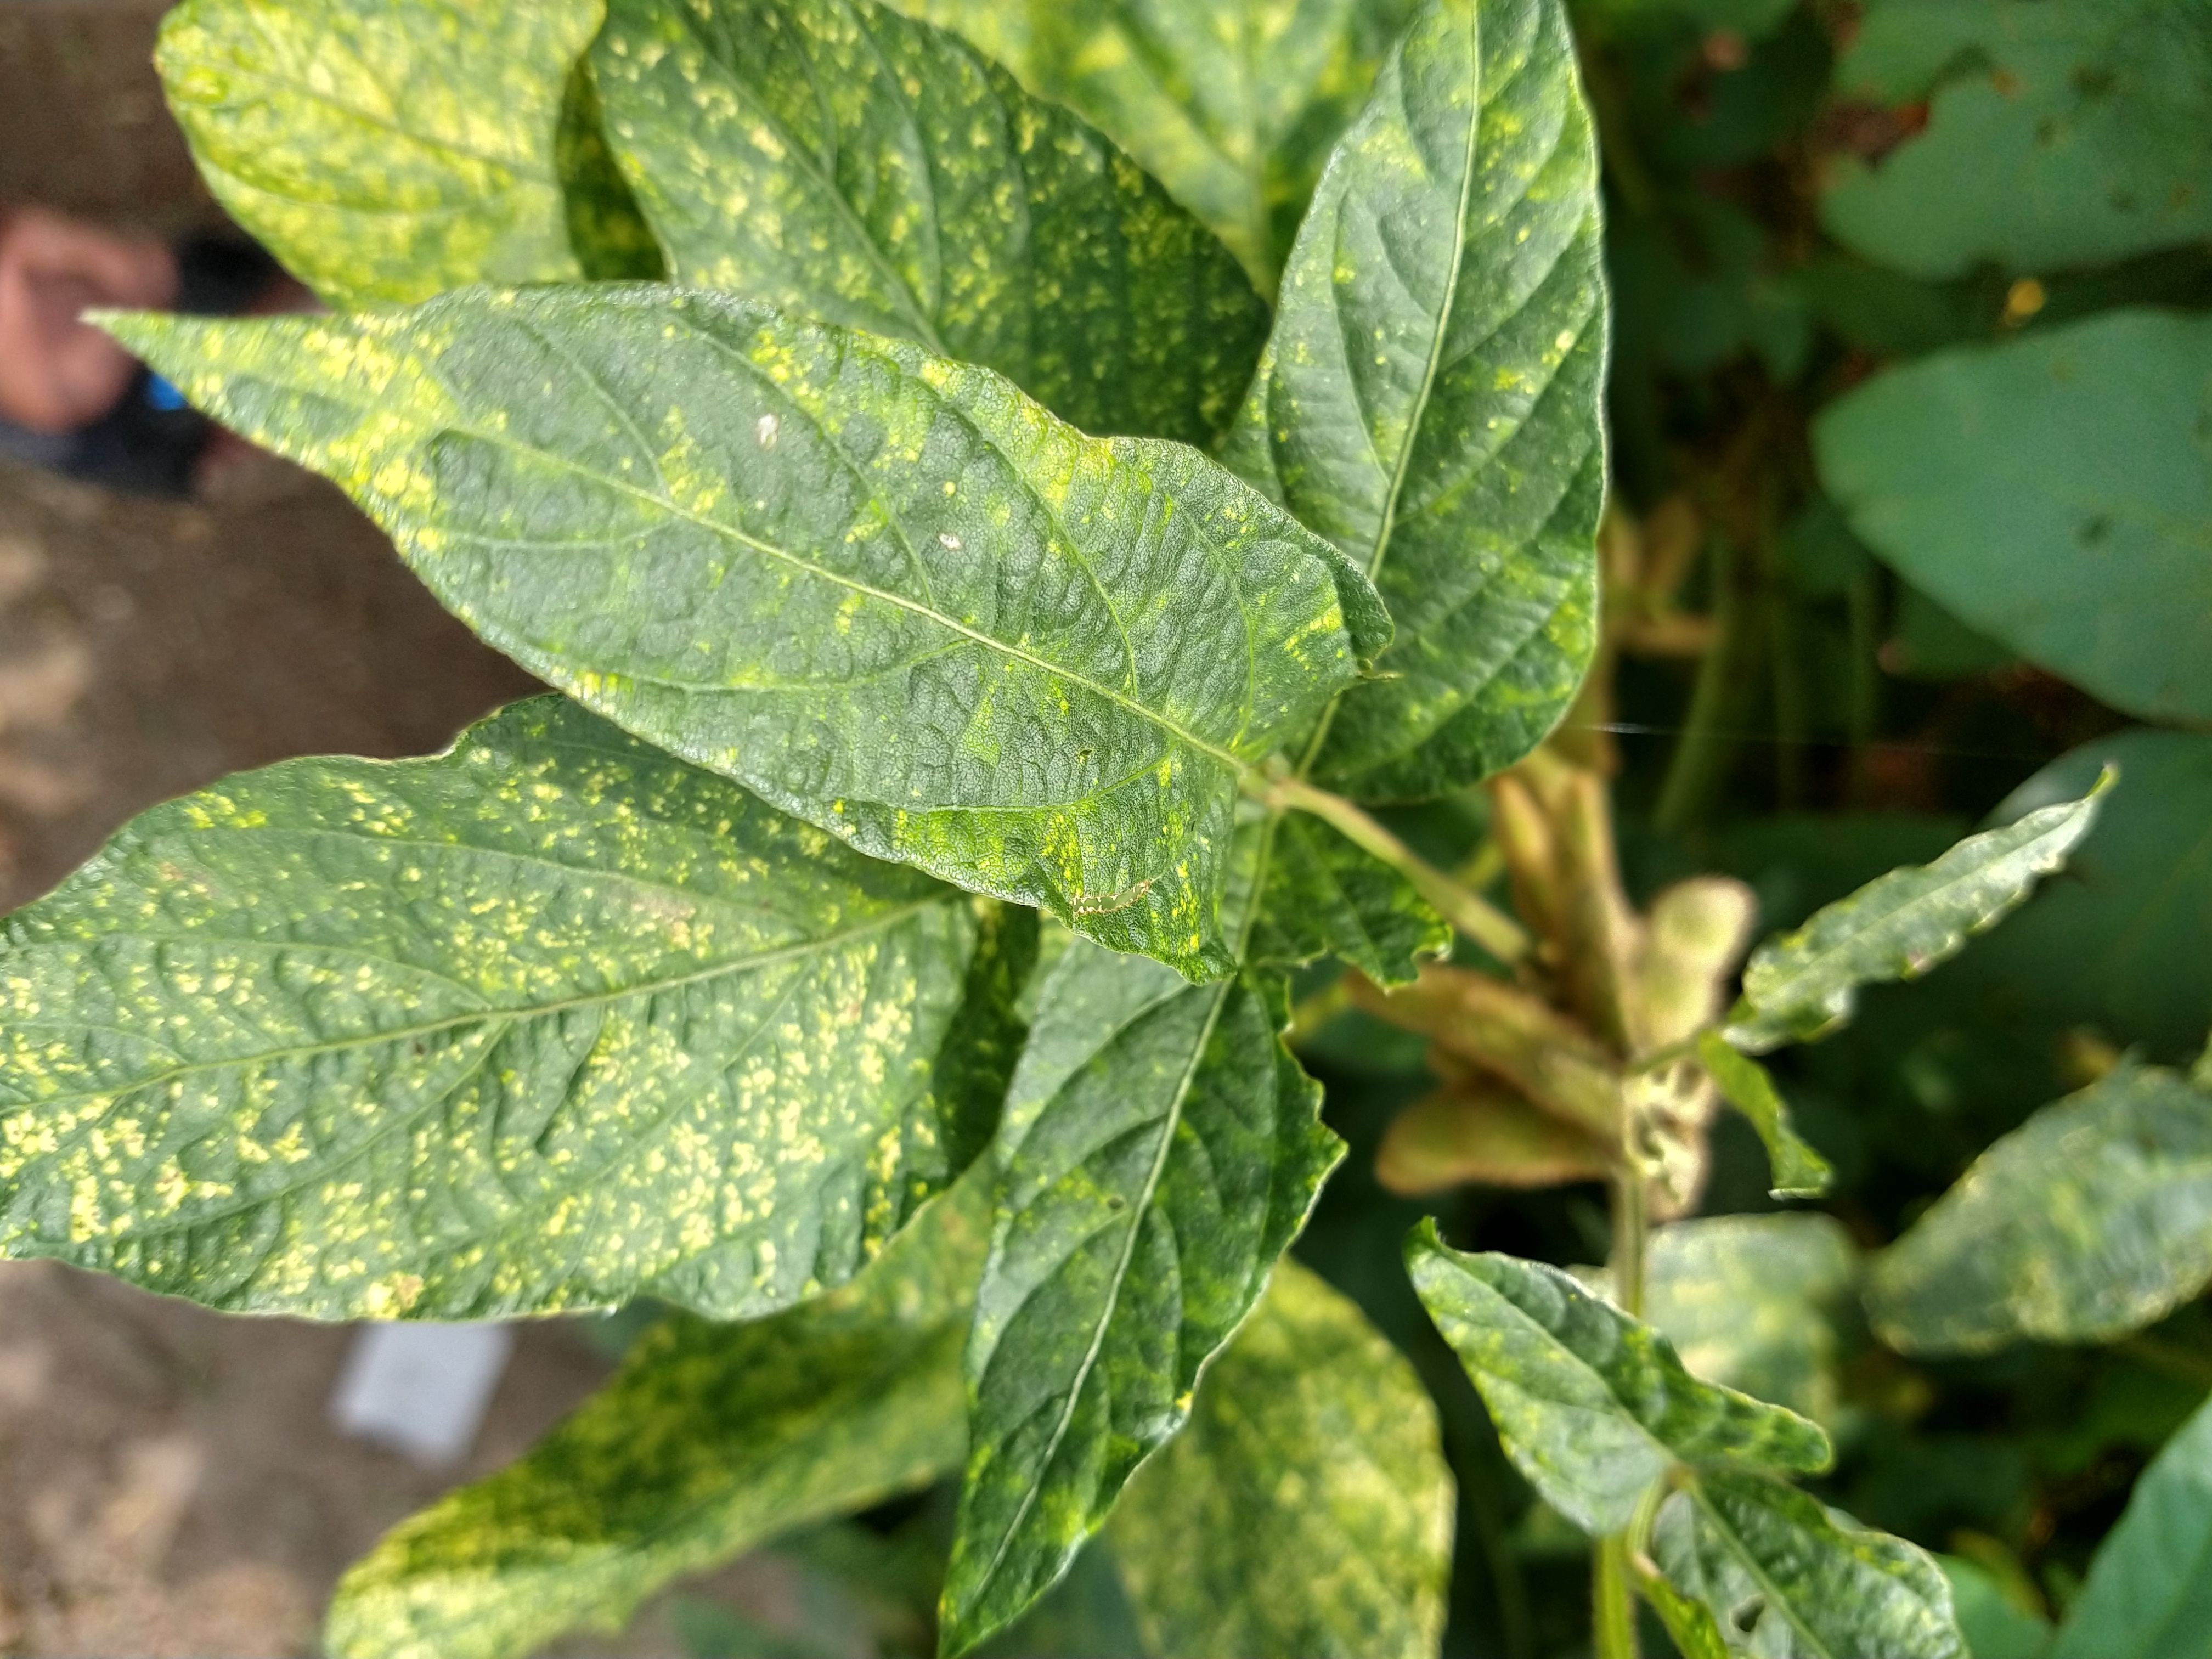
Label: Disease